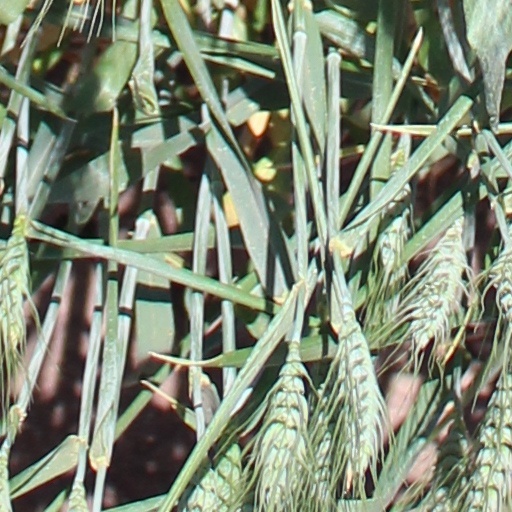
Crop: wheat